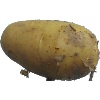
Label: white_potato